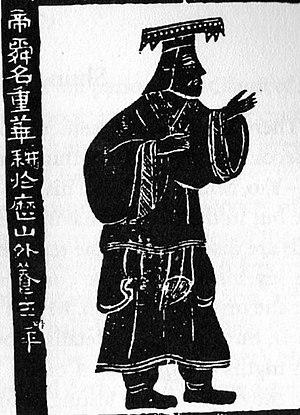
Shun 舜, Dishun 帝舜, Dashun 大舜 ou Yushun 虞舜, est un souverain mythique de l’antiquité chinoise, l’un des Cinq empereurs. Son nom de famille était Yao, son nom personnel Zhonghua et son nom de clan Youyu. Il aurait été, du fait de sa vertu, choisi à l’âge de 53 ans comme successeur par l’empereur Yao à la place de son fils Danzhu, l'héritier naturel du trône. Yao lui aurait de plus donné en mariage ses deux filles, Huang’e et Nüying. Sa capitale se trouvait à Puban au Shanxi. Il serait mort à cent ans après avoir à son tour cédé le pouvoir à un successeur vertueux, Yu. Il avait pourtant fait exécuter Gun, le père de Yu, à cause de son échec dans la lutte contre les inondations. Yu réussira là où son père avait échoué.